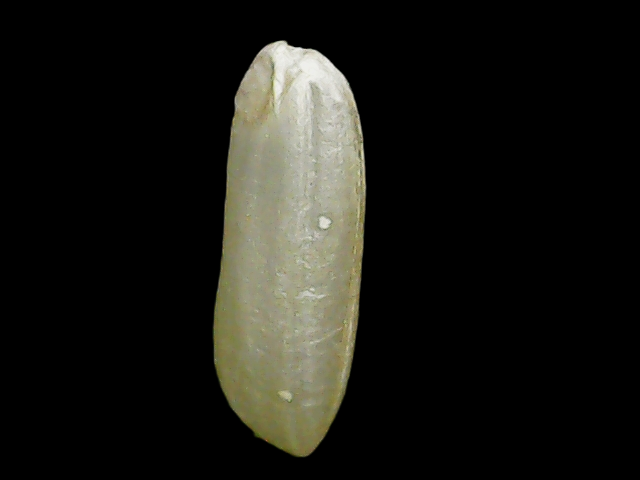
Rice variety: Binadhan26